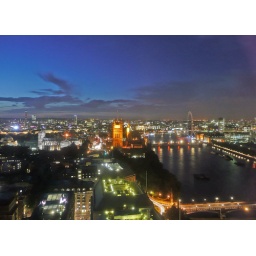
taken from 29 th floor of a building near themse